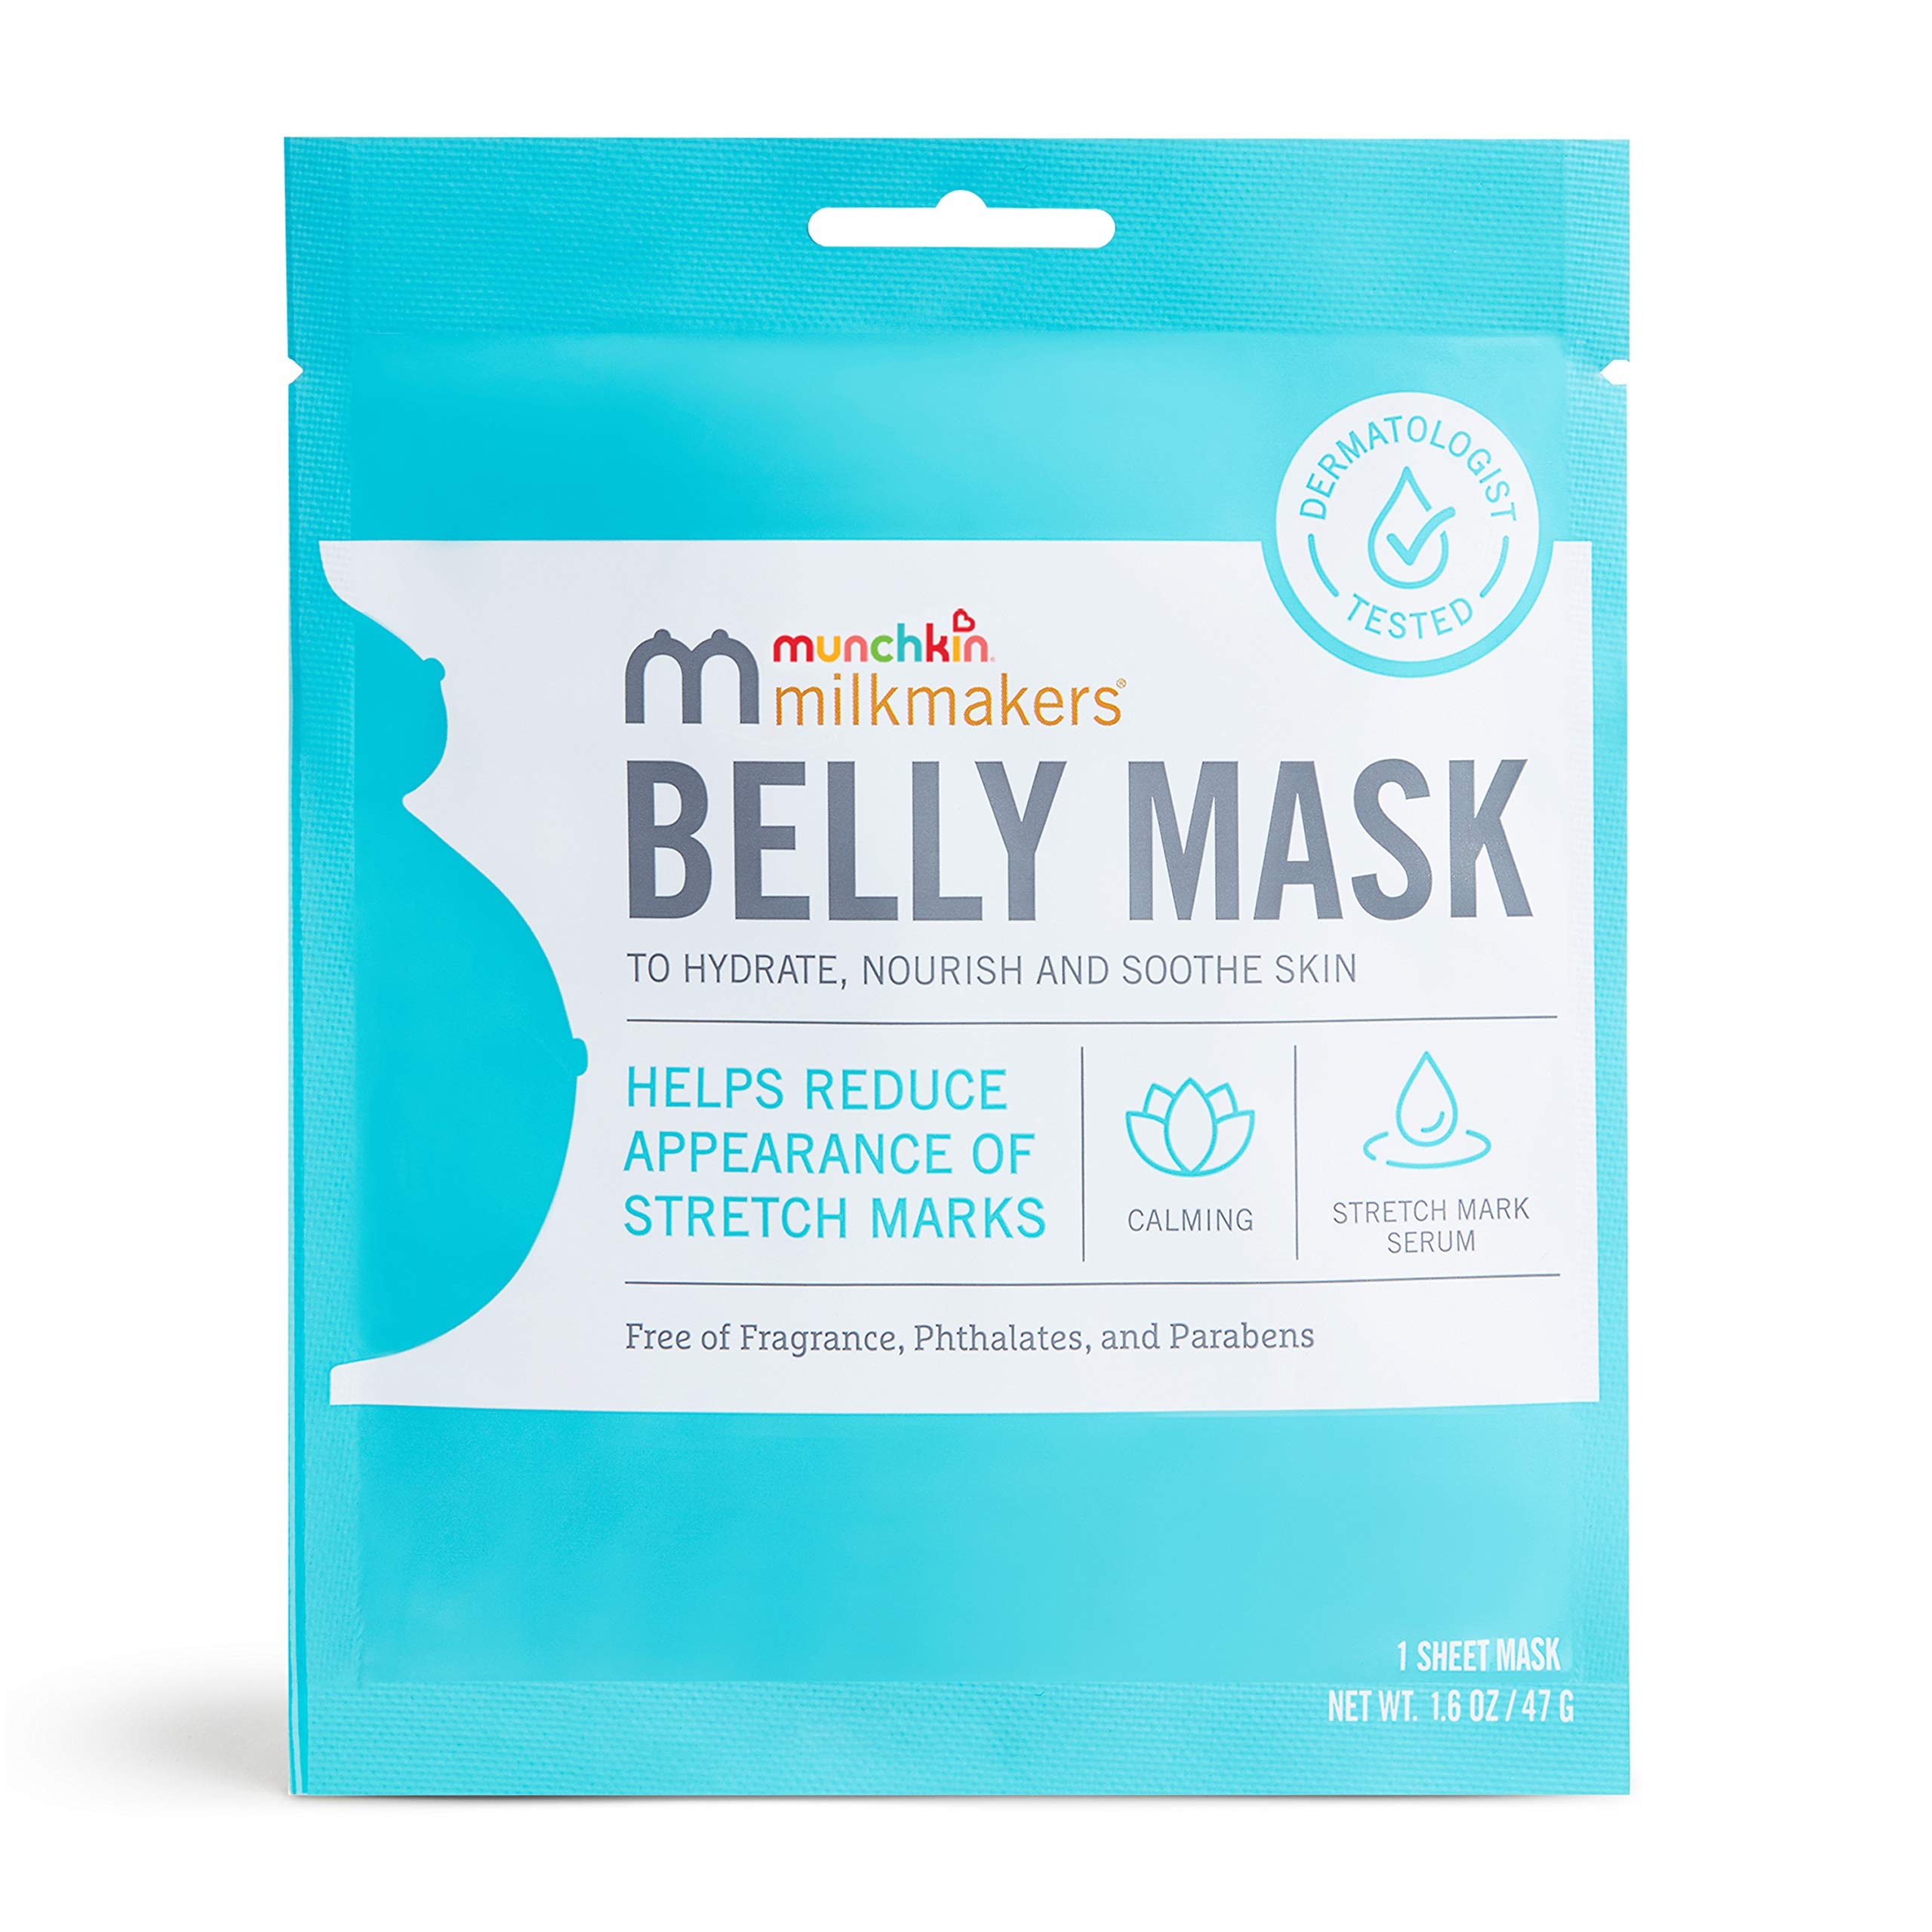
Item Name: Munchkin® Milkmakers® Belly Mask for Pregnancy Skin Care & Stretch Marks, 1 Sheet Mask, 1.0 Count
Bullet Point 1: 18" x 13" cotton sheet mask designed for use on pregnant bellies
Bullet Point 2: Dermatologist-tested and helps reduce appearance of stretch marks
Bullet Point 3: Made with nourishing, anti-inflammatory, and antioxidant-rich ingredients
Bullet Point 4: Free of fragrances, phthalates or parabens
Bullet Point 5: Always cruelty-free and proudly made in the USA
Bullet Point 6: Create a prenatal skincare routine by using weekly with Milkmakers Belly Balm daily
Value: 1.0
Unit: Count

Price: 7.99